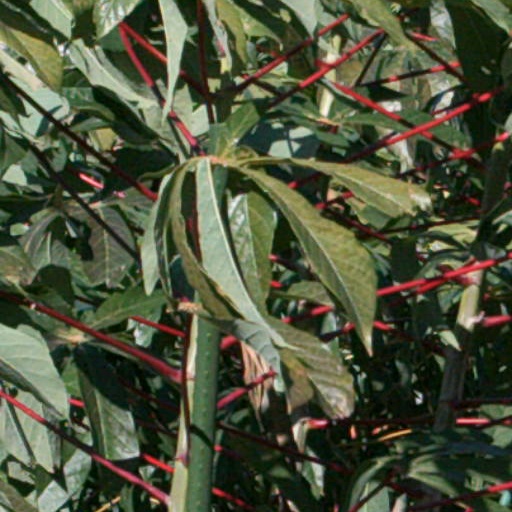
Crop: cassava